Firefly

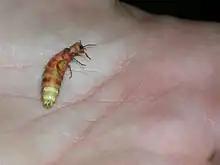
A larviform female with light-emitting organs on her abdomen. Unlike actual larvae, she has compound eyes.

Fireflies are beetles and in many aspects resemble other beetles at all stages of their life cycle, undergoing complete metamorphosis. A few days after mating, a female lays her fertilized eggs on or just below the surface of the ground. The eggs hatch three to four weeks later. In certain firefly species with aquatic larvae, such as "Aquatica leii", the female oviposits on emergent portions of aquatic plants, and the larvae descend into the water after hatching.